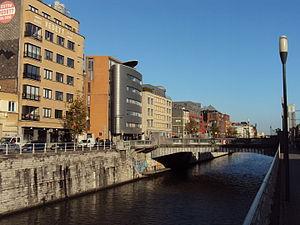
Canal Bruxelles-Charleroi, rive gauche (Ouest), qui est la limite Est de la commune Molenbeek-Saint-Jean, vue du Sud, avec la Porte de Flandre